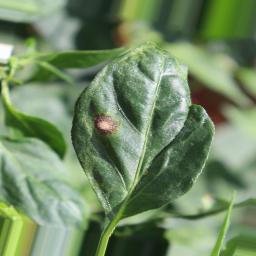
Label: cercospora